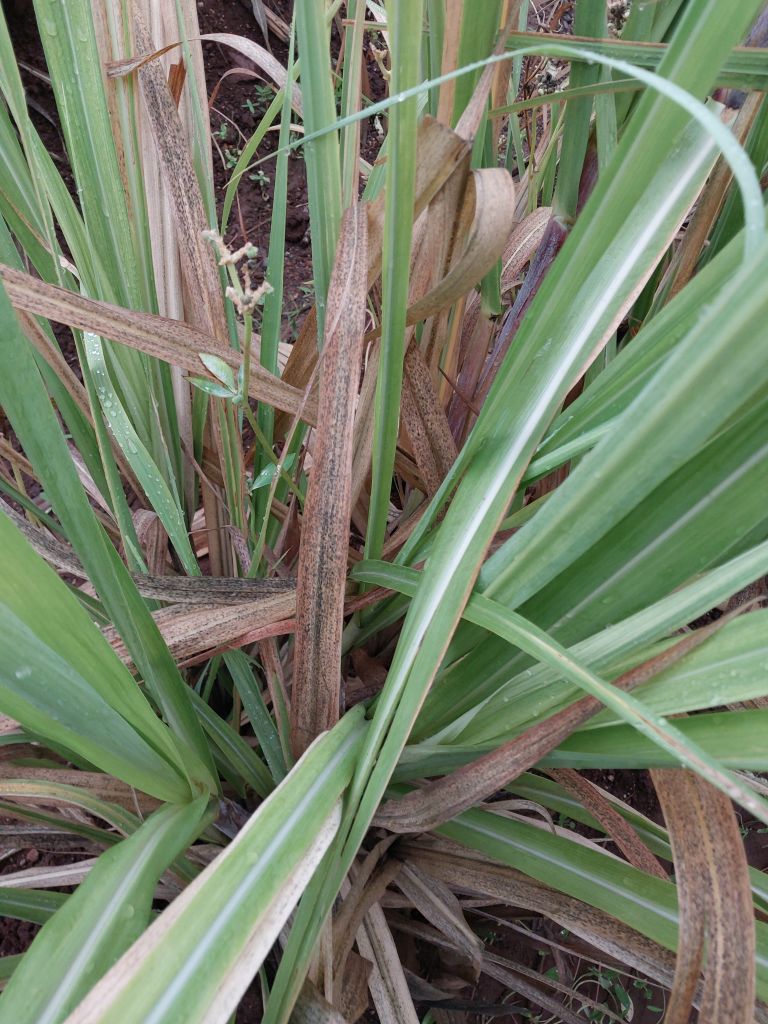
Label: BrownRust